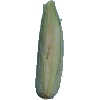
Label: corn_husk